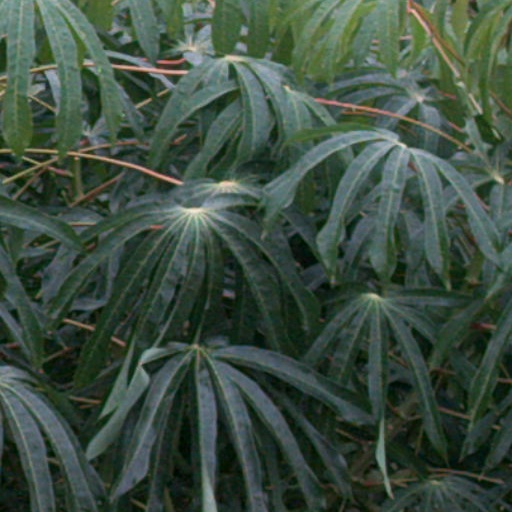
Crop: cassava